Julie Bishop

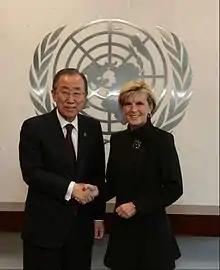
Bishop meeting United Nations Secretary-General Ban Ki-moon in November 2014

Although Bishop fought against the Gillard government's campaign to gain Australia a temporary two-year seat on the United Nations Security Council, she was widely lauded for her commanding performance when representing Australia on the Council in her capacity as Foreign Minister. She negotiated a successful resolution that was adopted by the Council in regards to gaining full access to the crash site of Flight MH17.